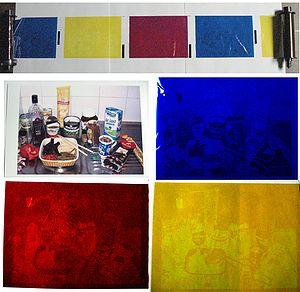
Une imprimante à sublimation est un périphérique informatique permettant l'impression sur plusieurs formats par sublimation.